Union Club of the City of New York

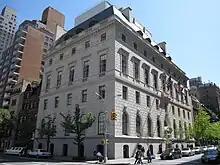
Clubhouse at 101 East 69th Street

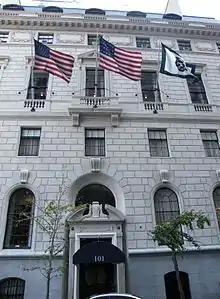
The club's main entrance

The current building is the club's sixth clubhouse and the third built specifically for the members. The prior two clubhouses were at Fifth Avenue and 21st Street, occupied from 1855 to 1903; and on the northeast corner of Fifth Avenue and 51st Street, a limestone clubhouse occupied from 1903 to 1933.